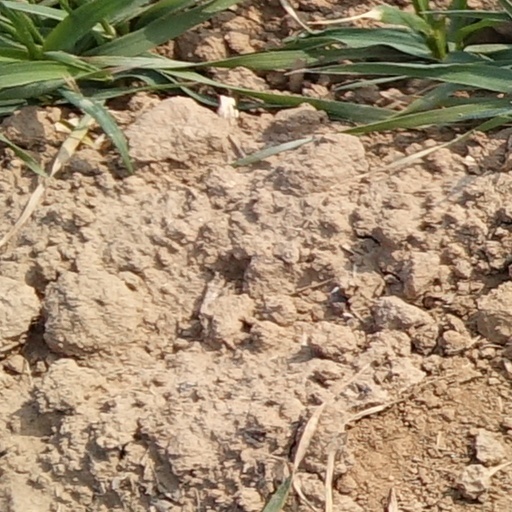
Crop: wheat